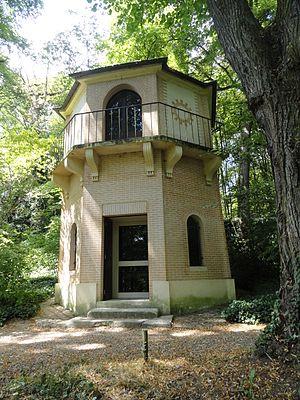
La Vallée-aux-Loups est une propriété sise au 87, rue de Chateaubriand à Châtenay-Malabry, au cœur du Val d’Aulnay, dans le parc de la Vallée-aux-Loups. Elle est occupée par François-René de Chateaubriand de 1807 à 1818 et est protégée au titre des monuments historiques.